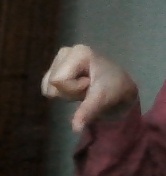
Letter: waw